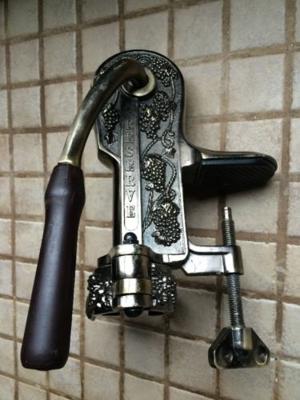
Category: table